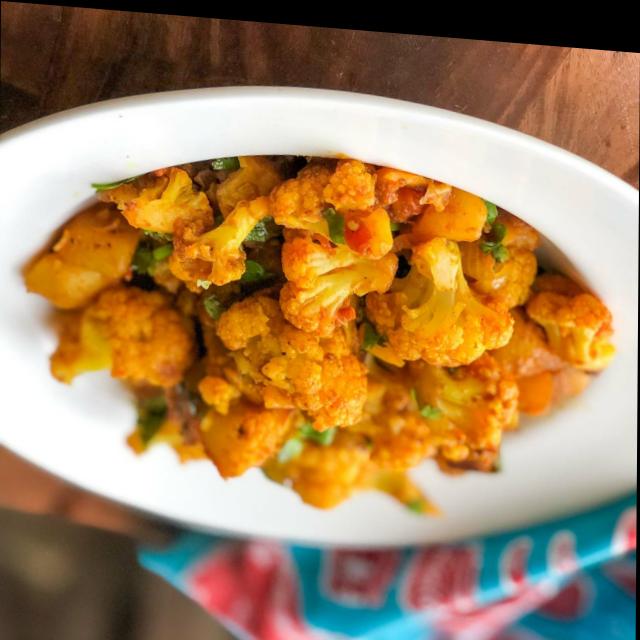
Dish: aloo_gobi